American Birkebeiner

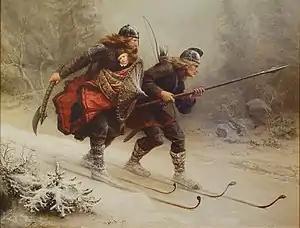
Knud Bergslien's historic painting in 1869 of the Birkebeiner skiers carrying Prince Haakon to safety during the winter of 1206.

The Birkie was named after the Birkebeinerrennet race in Norway, which commemorates an important historical event. In 1206 a group of Birkebeiner party soldiers, who fought for Sverre Sigurdsson and his descendants in the Norwegian civil war, smuggled the illegitimate son of Norway's King Håkon Sverresson from Lillehammer to safety in Trondheim. In the Norwegian Birkie, classic ski participants still carry packs symbolizing the weight of the young child-prince, Haakon.